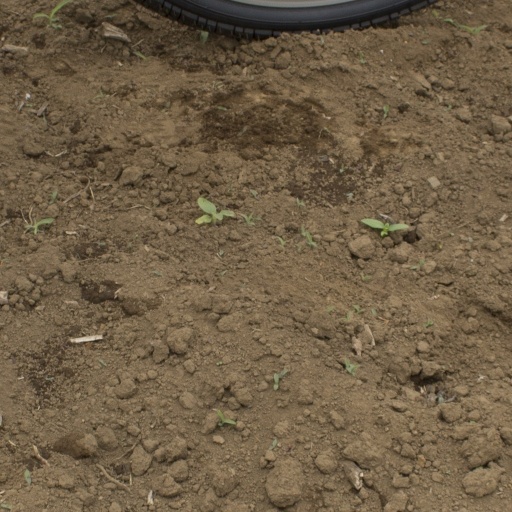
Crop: Jerusalem artichoke